Protected areas of Sri Lanka

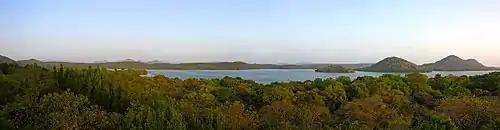
Giritale tank in panoramic view

Human activities are restricted in SNRs and they are protected as a pure natural system. Researchers are allowed under the supervision of the Department of Wildlife Conservation staff and with the prior approval of the director.